The Davenport Hotel Collection

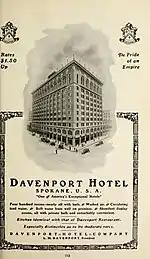
The modern branding such as the logo takes inspiration from past marketing materials

The roots of the hotel brand coincide with the restoration and 2002 reopening of the historic Davenport Hotel in Downtown Spokane. At the time, the brand collection consisted of just the historic hotel, and was merely known as "The Davenport Hotel". In January 2007, Walt Worthy opened a new, 328-room, 21-floor hotel tower across the street from the historic hotel. Despite being a separate building with a separate architecture and theme, the tower was operated as part of the historic hotel. To reflect this, brand name was updated to "The Davenport Hotel and Tower".